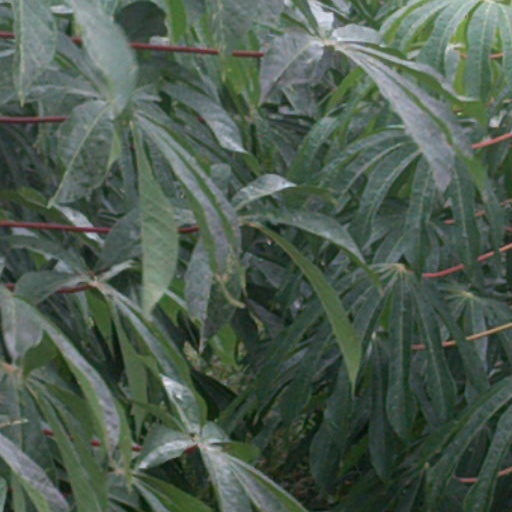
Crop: cassava